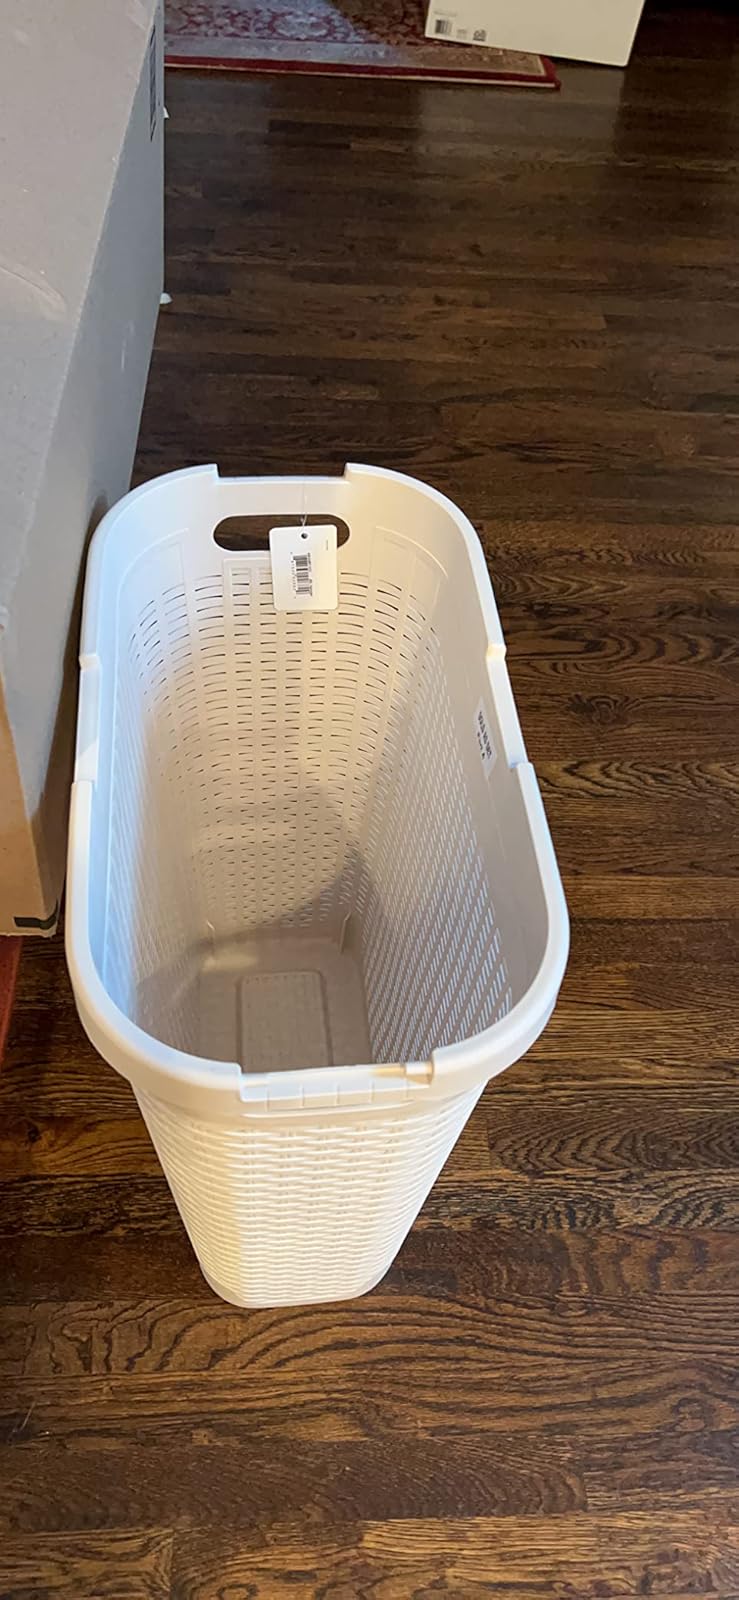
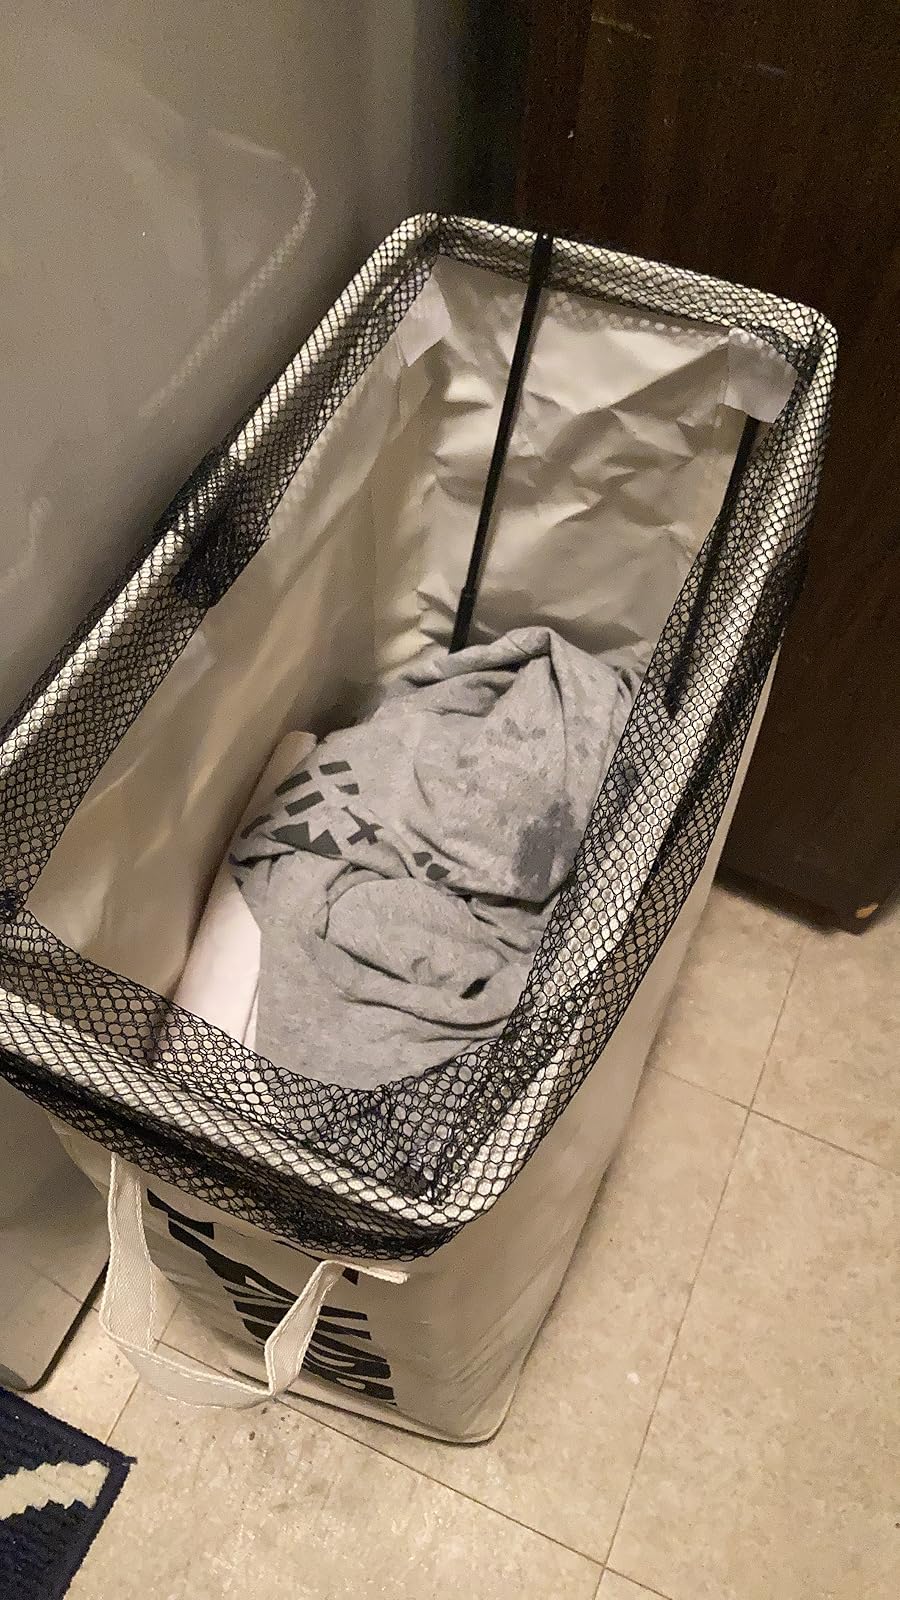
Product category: items_hamper
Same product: no